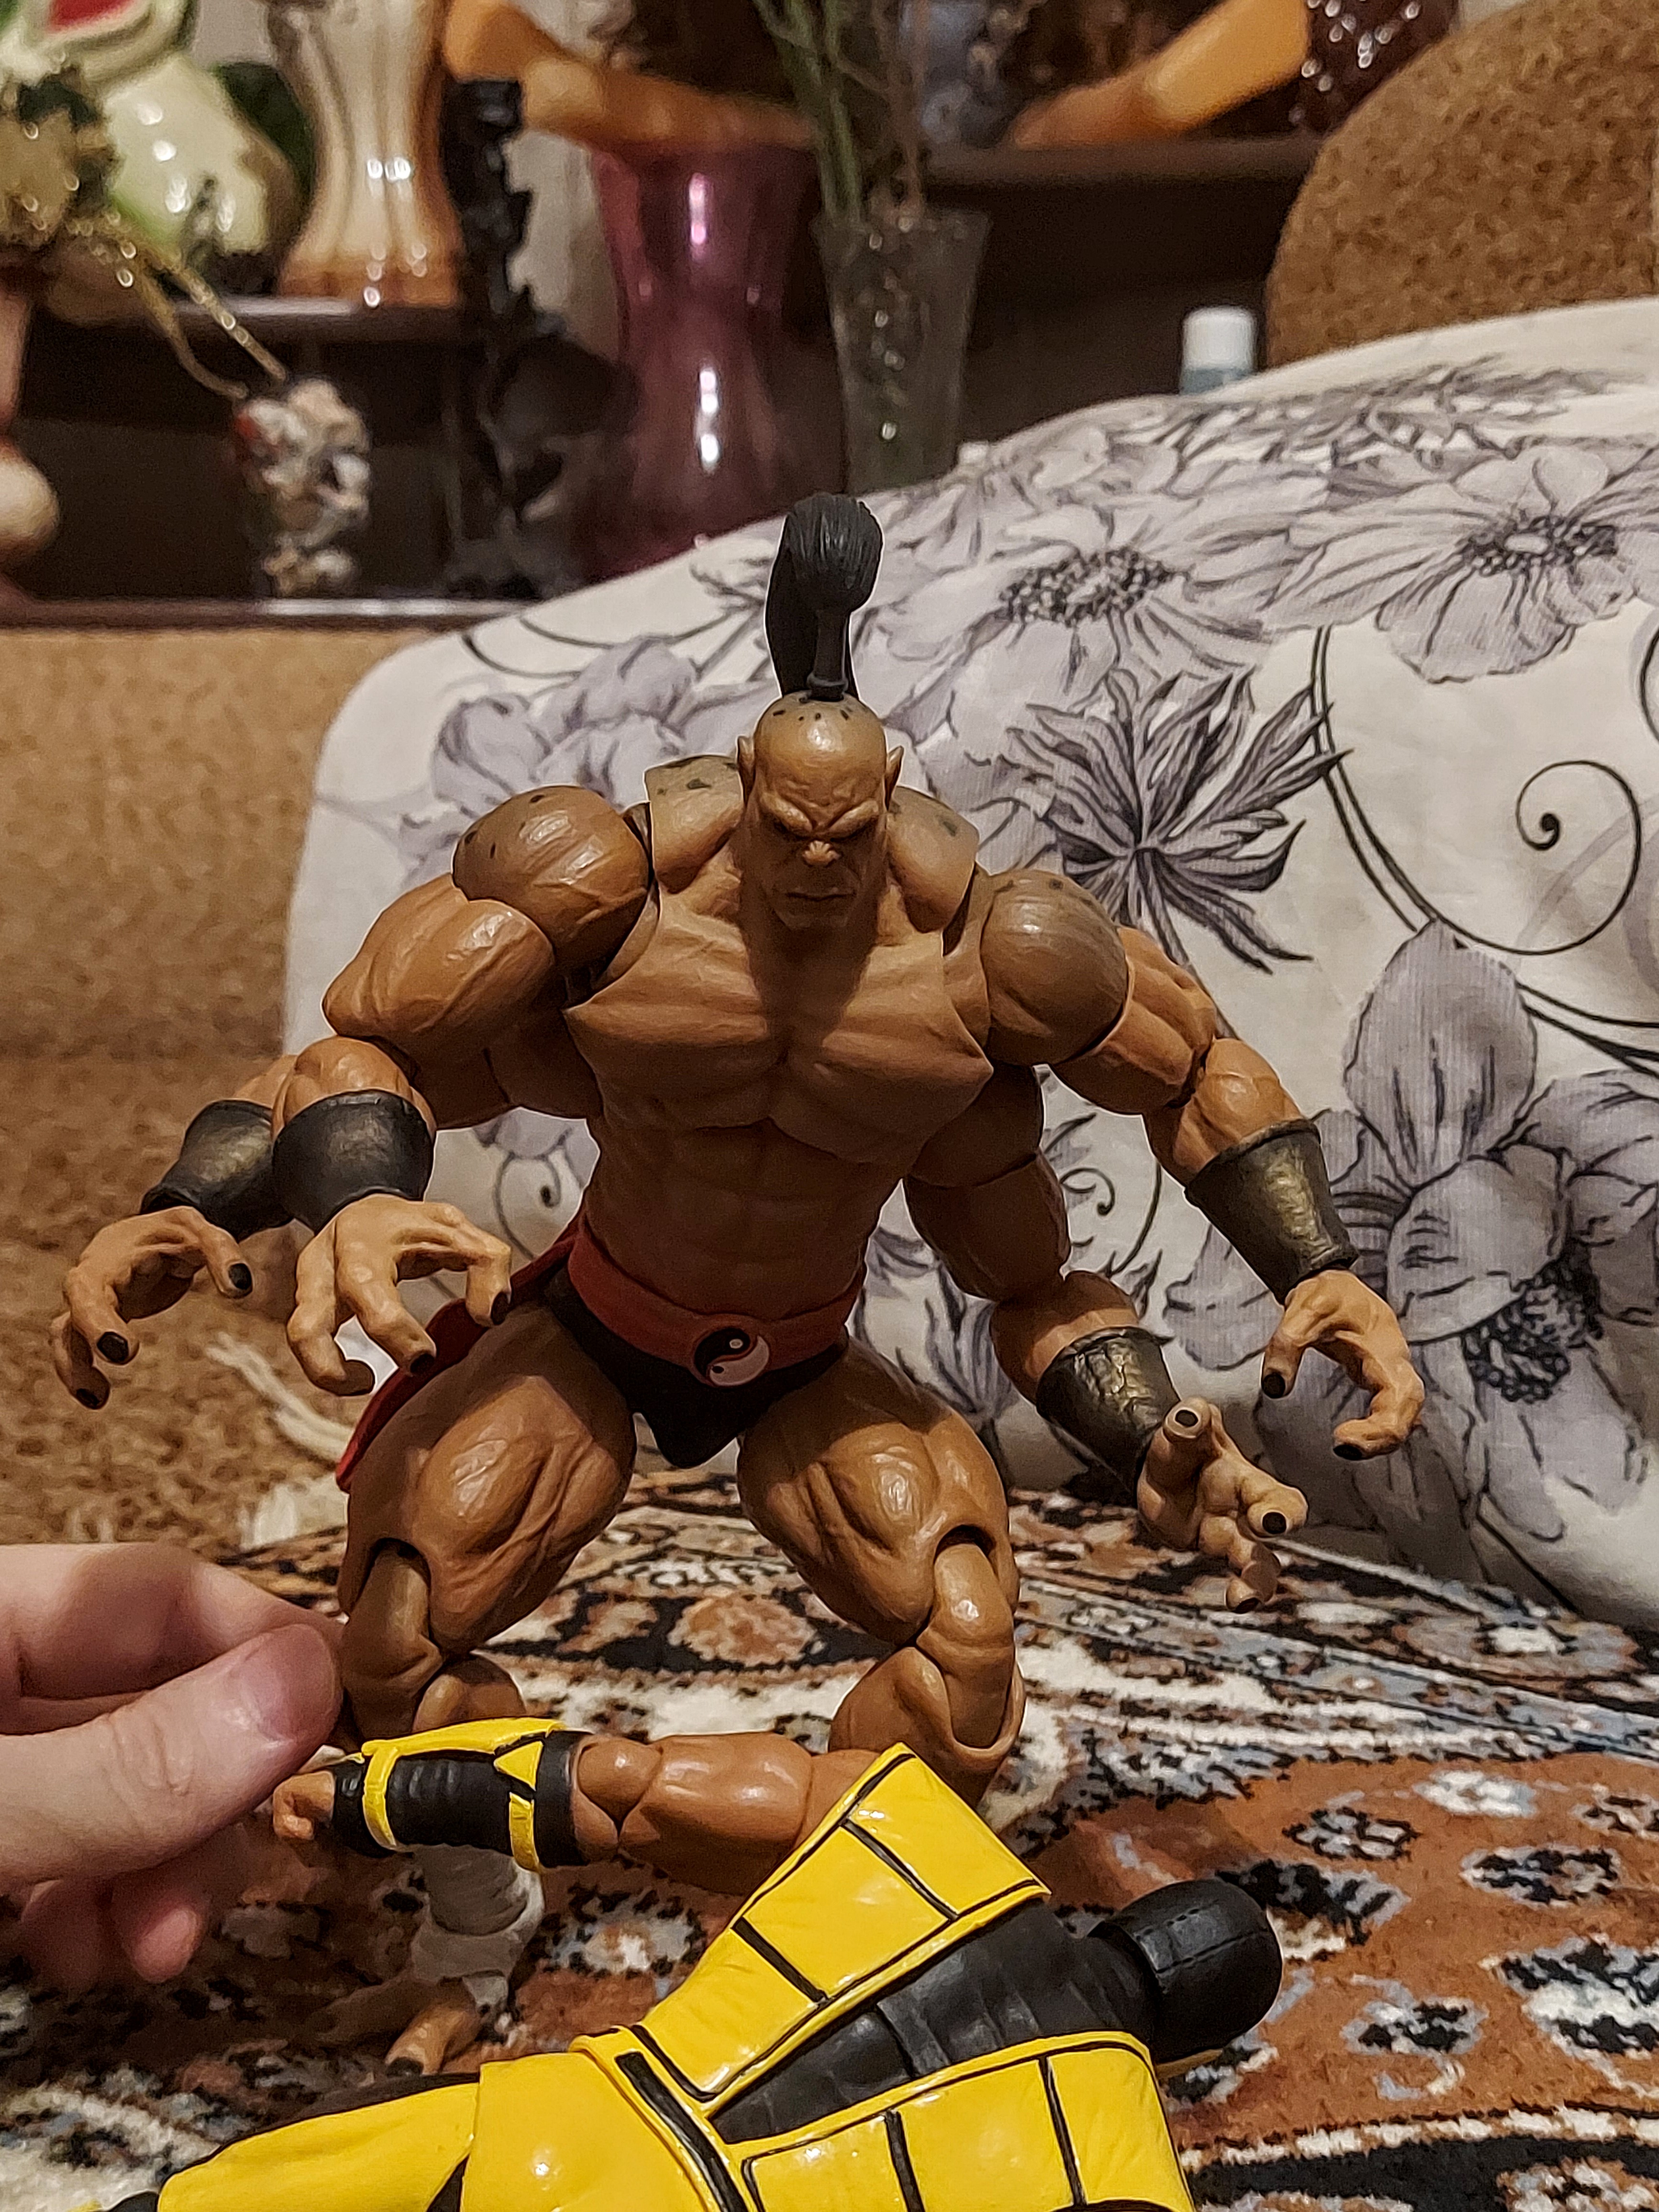
Shokan, storm, collectibles, warrior, fighter, action, figure, toy, art, event, fictional character, fiction, chest, mythology, personal protective equipment, Barechested, illustration, action figure, visual arts, comics, animation, flesh, costume